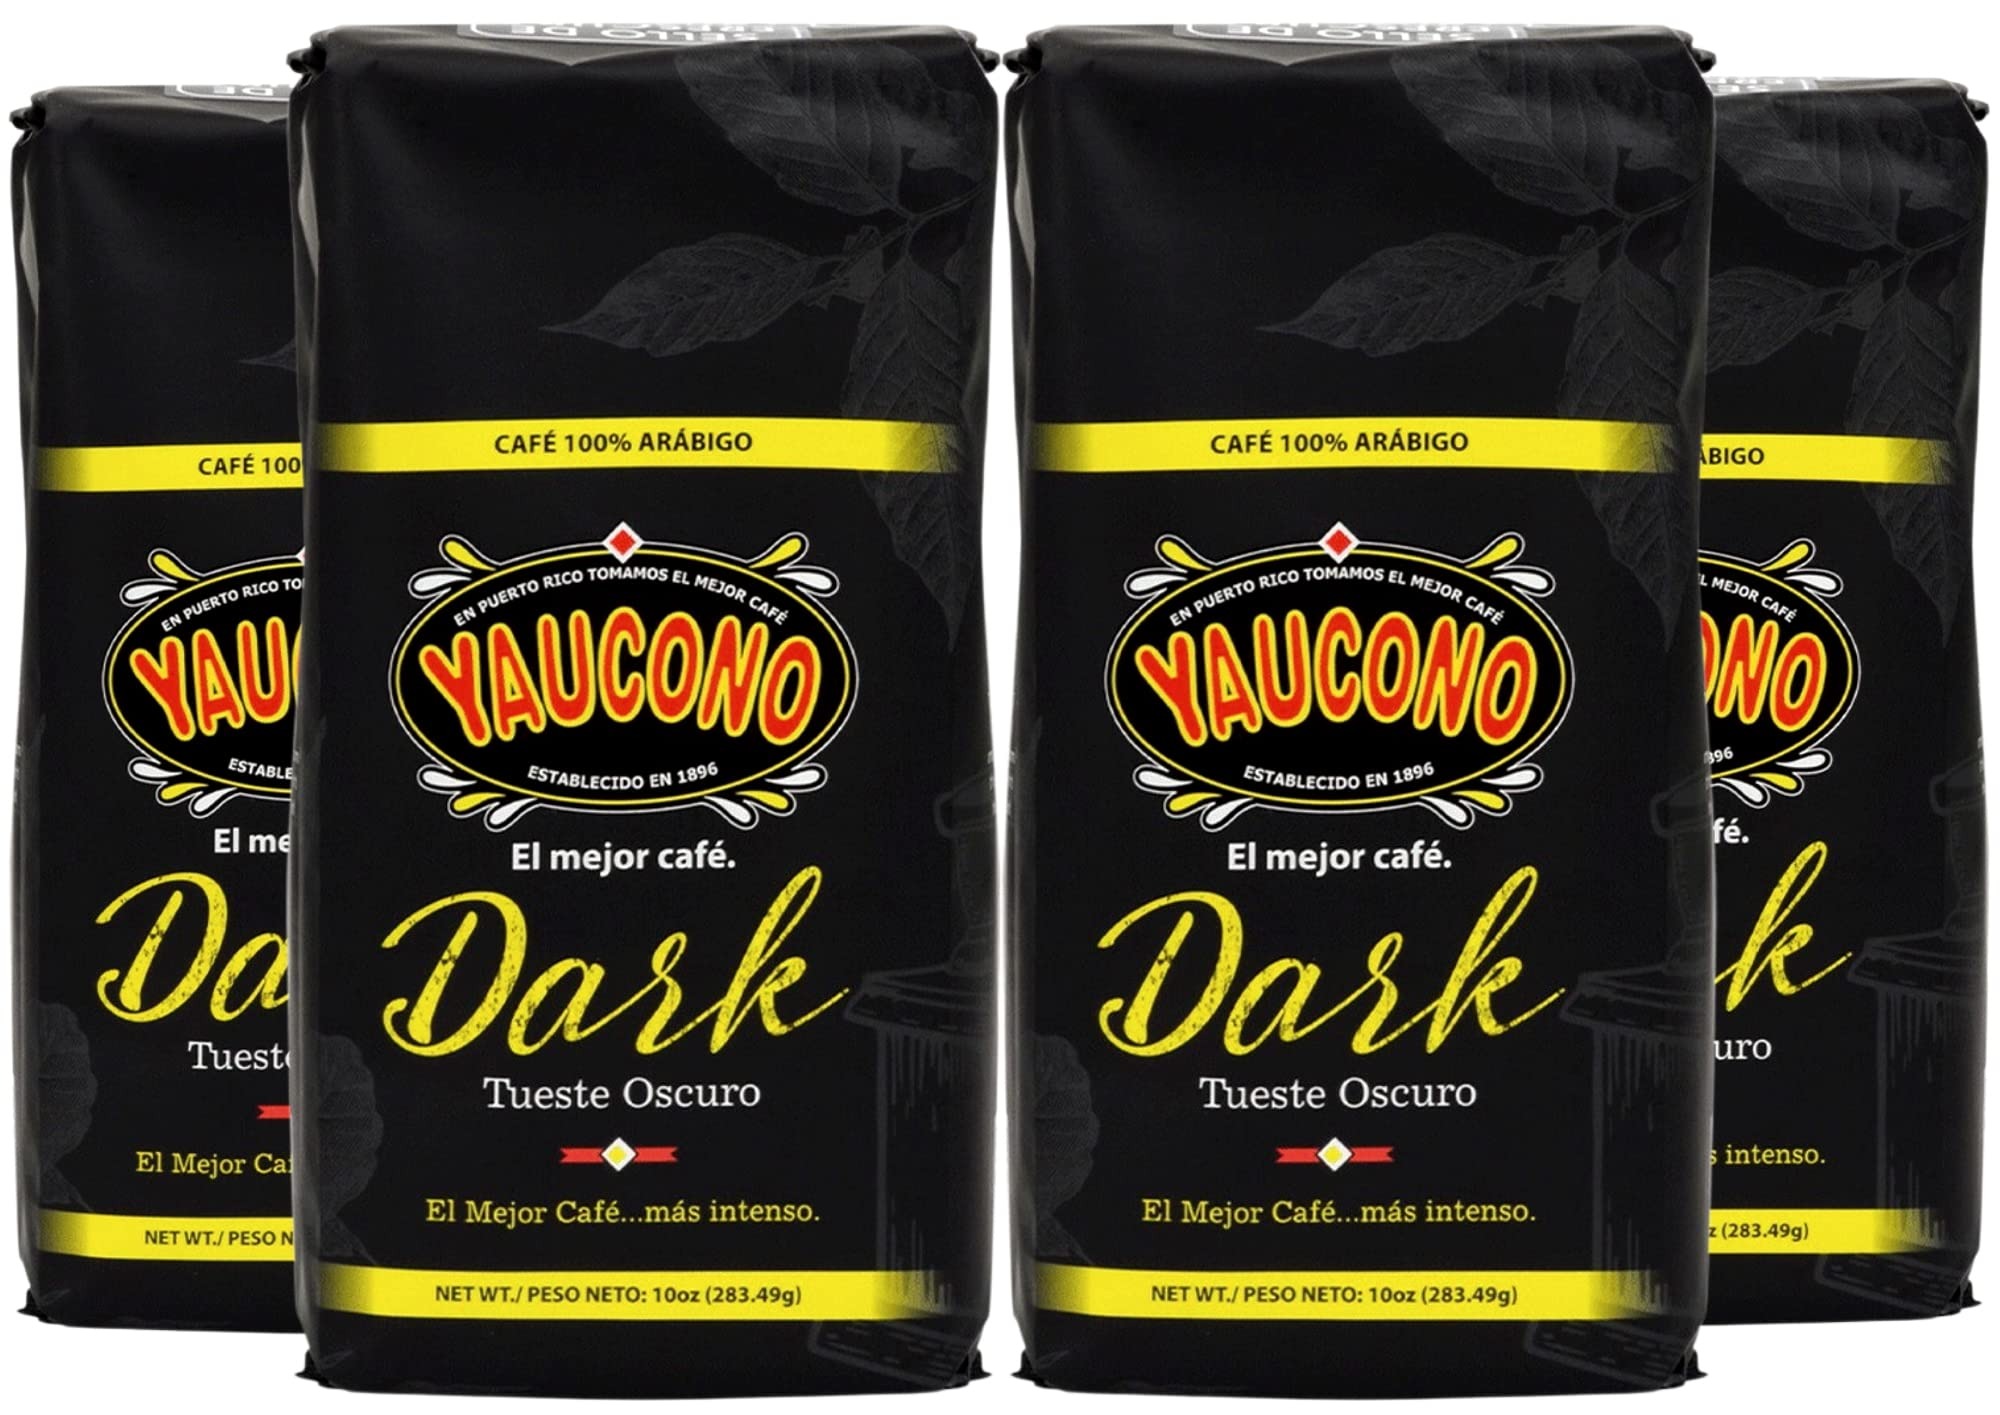
Item Name: Yaucono Dark Roast Ground Coffee, Puerto Rico, 100% Arabica, 10 Ounce (Pack of 4)
Bullet Point 1: THE BEST OF PUERTO RICO - We now take our beloved original roast of carefully hand picked 100 percent Arabica beans to the next level, our dark roast gives you a new intensified experience
Bullet Point 2: NOTES YOU WILL REMEMBER - A bolder cup than our original roast, 100% Arabica coffee professionally roasted, full-body, bold, rich, and a complete cup
Bullet Point 3: 125 YEARS OF EXCELLENCE - The number 1 coffee choice for most Puerto Rican households for over a century
Bullet Point 4: ALWAYS FRESH FROM START TO FINISH - Our coffee is roasted daily and every bag is sealed with our freshness seal to ensure the quality of our beloved Yaucono dark roast café
Bullet Point 5: Por el gustito yo lo se, Yaucono es el mejor cafe (One taste and you will know, the best coffee is Yaucono)
Product Description: Yaucono Dark Roast, the coffee you love from Puerto Rico, now more intense. With our new dark roast, take our original coffee with a higher intensity that elevates the perfection of the "gustito" (taste) that has delighted Puerto Rico for more than 125 years.<br><br>Yaucono Coffee, with its selection of 100 percent Arabica beans, is roasted daily by expert Puerto Rican hands. This unprecedented dark roast bring out an inspiring aroma, a full body and unique flavor.
Value: 40.0
Unit: Ounce

Price: 30.99